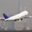
Label: airplane